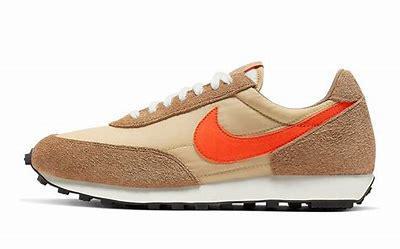
Brand: Nike
Model: Daybreak